Mail

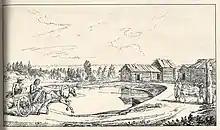
Many early post systems consisted of fixed courier routes, as seen in this 1832 depiction of a post house on a route in Finland.

The practice of communication by written documents carried by an intermediary from one person or place to another almost certainly dates back nearly to the invention of writing. However, the development of formal postal systems occurred much later. The first documented use of an organized courier service for the dissemination of written documents is in Egypt, where Pharaohs used couriers to send out decrees throughout the territory of the state (2400 BCE). The earliest surviving piece of mail is also Egyptian, dating to 255 BCE.